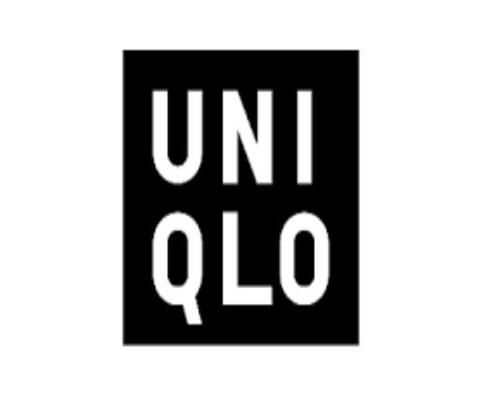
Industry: Clothes